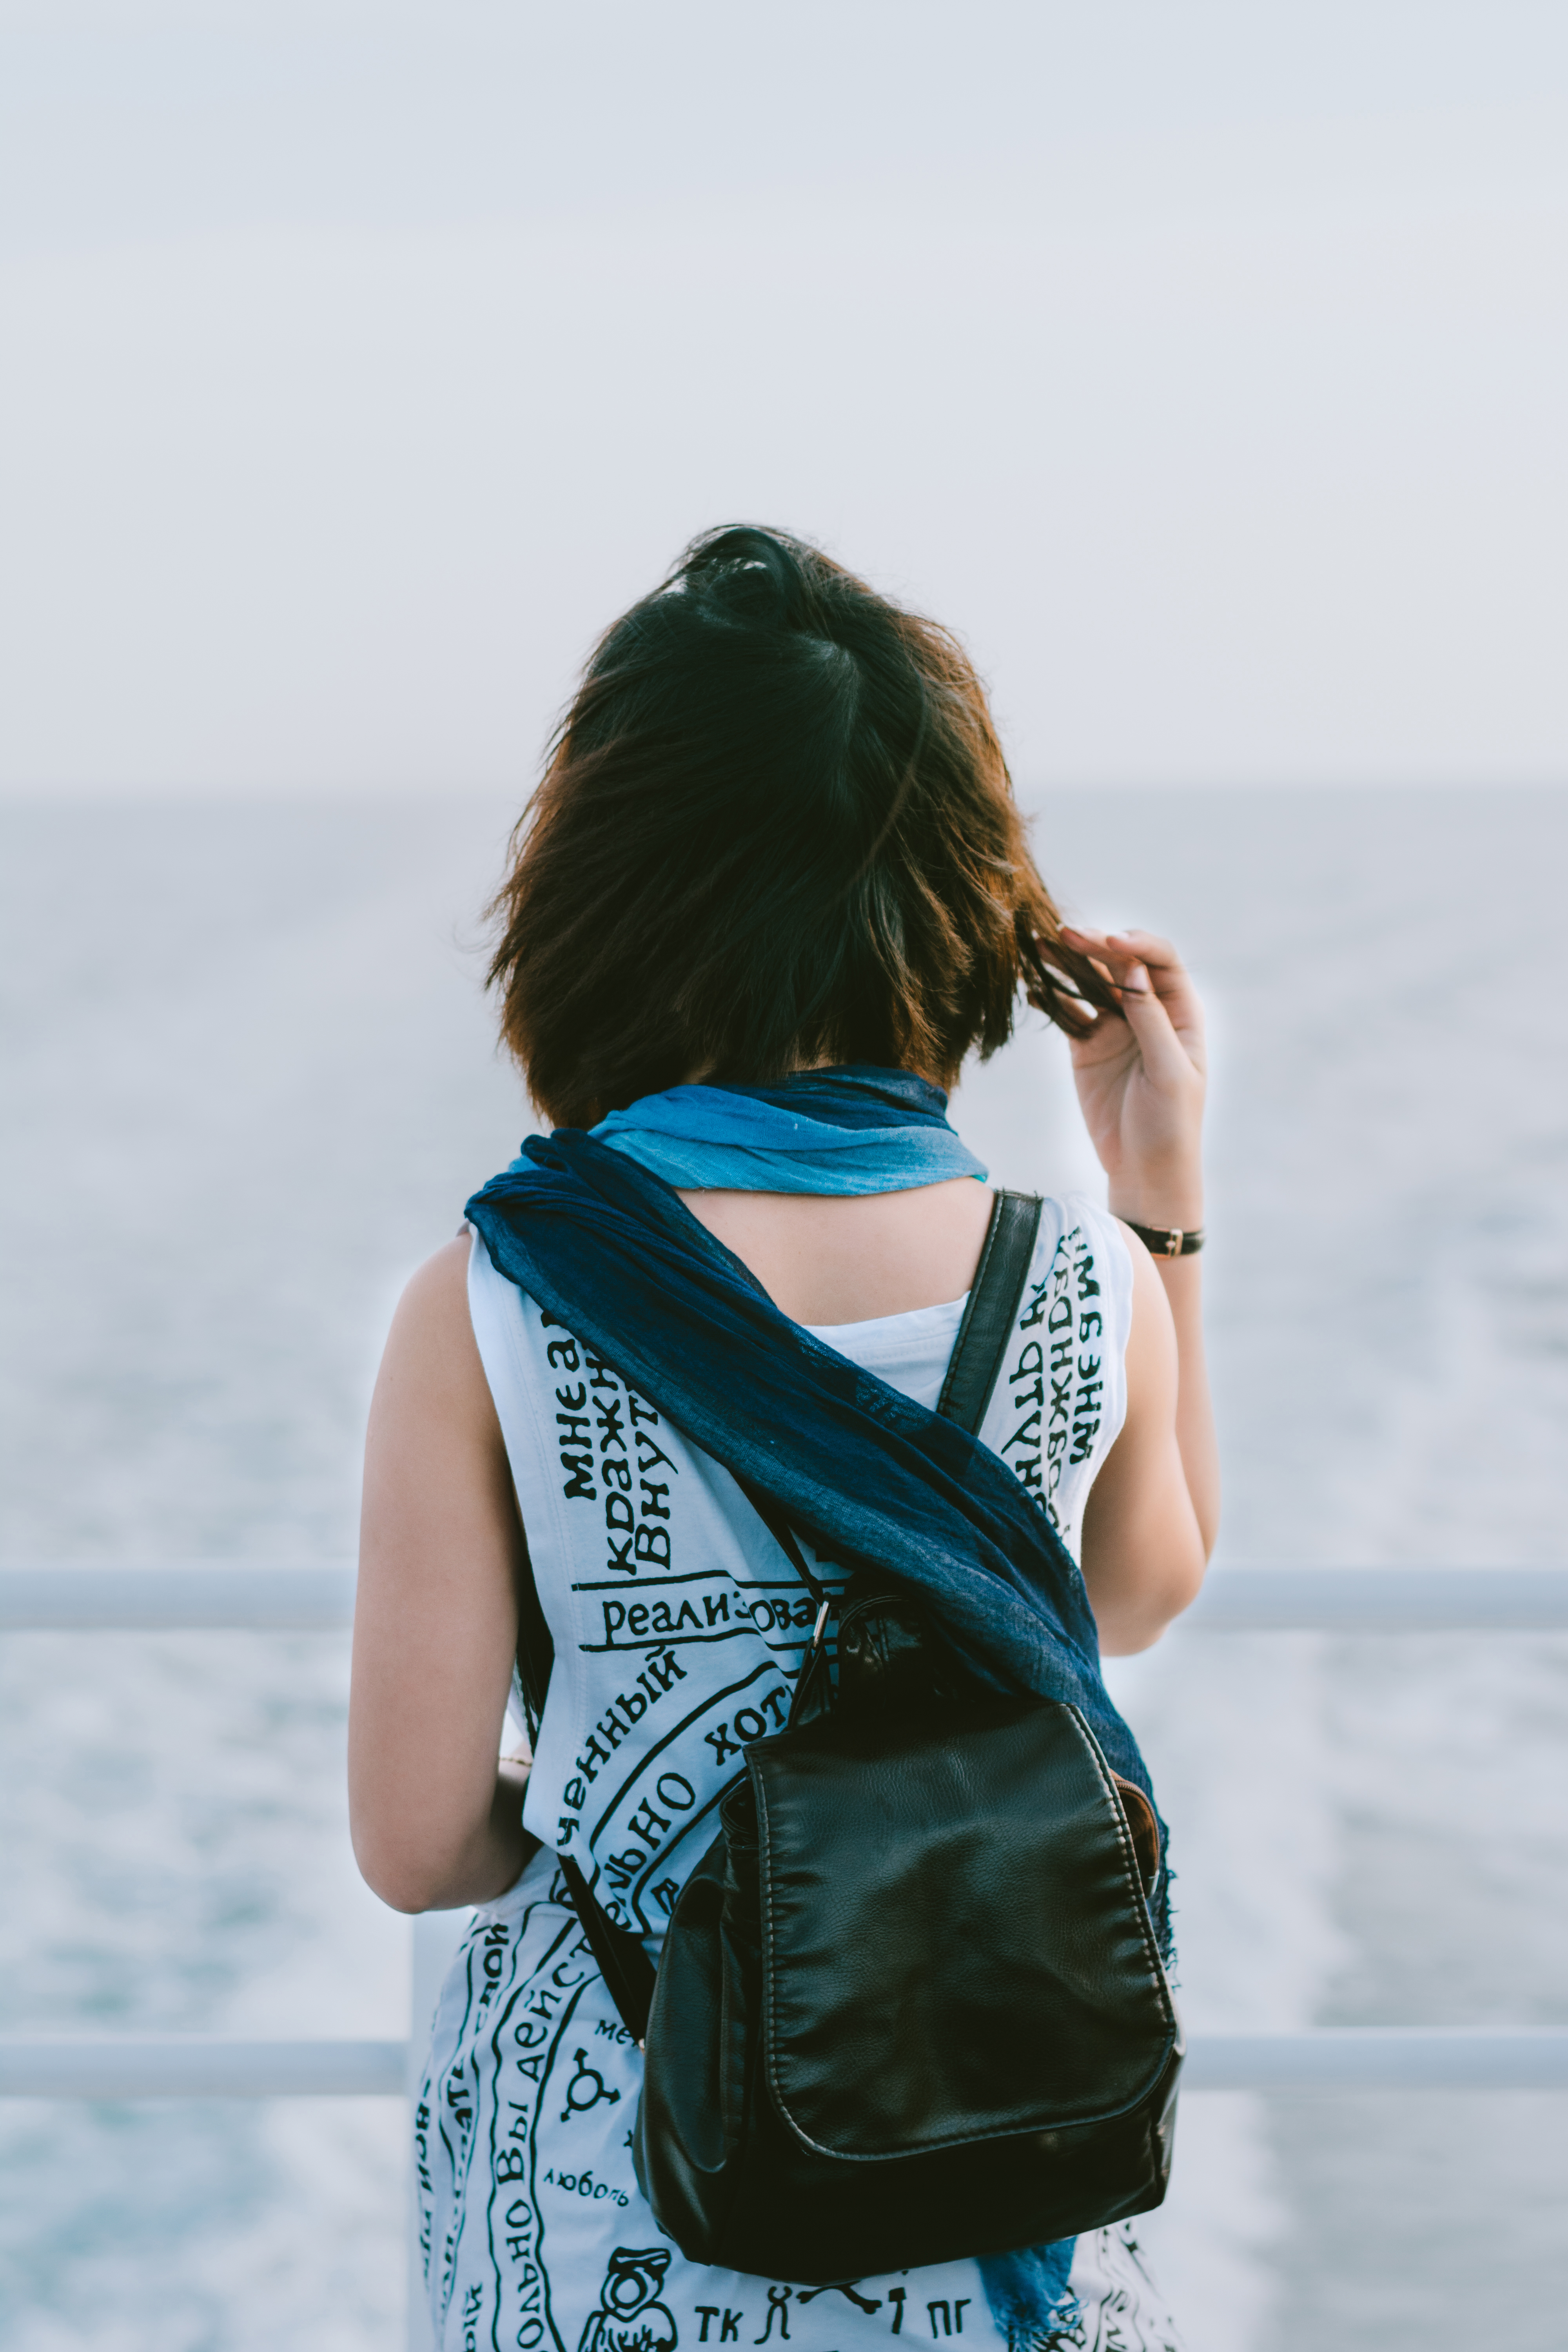
girl, blue, water, shoulder, sea, turquoise, vacation, summer, long hair, neck, shorts, fun, beach, joint, ocean